Apostolic Church of Queensland

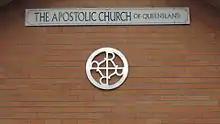
Logo of the Apostolic Church of Queensland

The Apostolic Church of Queensland is a Christian denomination founded by Heinrich Friedrich Niemeyer.